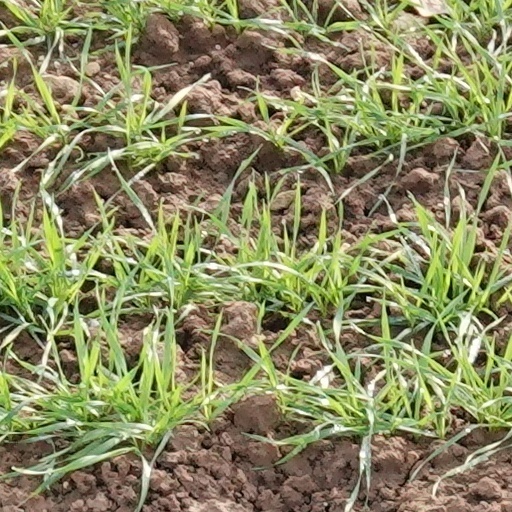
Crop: wheat